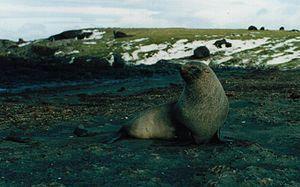
L'Otarie à fourrure antarctique, ou Otarie de Kerguelen est un mammifère marin. Ses colonies de reproduction sont situées sur les îles sub-antarctiques situées à proximité de la convergence antarctique. Environ 95 % de la population mondiale se reproduit sur l'île de Géorgie du Sud. Cette otarie doit son nom latin au navire allemand SMS Gazelle qui a ramené le premier spécimen connu de cette espèce des Îles Kerguelen, découverte au cours de l'expédition scientifique autour du monde effectuée par ce navire.